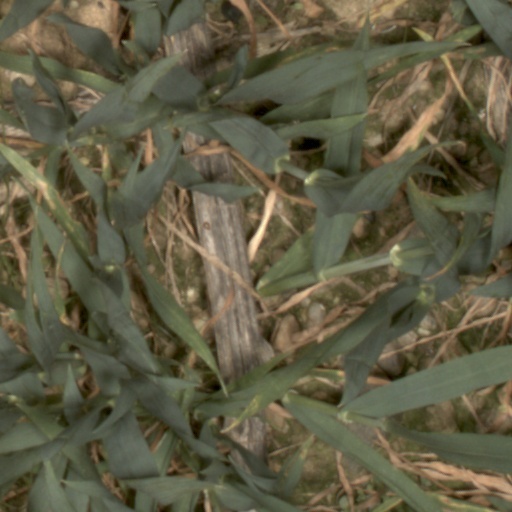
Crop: wheat